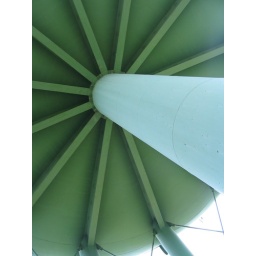
under the water tower